Geography of Bangladesh

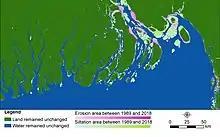
Morphological changes: the process of erosion and acceleration in the coastal area of Bangladesh between 1989 and 2018

A fifth river system, unconnected to the other four, is the Karnaphuli. Flowing through the region of Chittagong and the Chittagong Hills, it cuts across the hills and runs rapidly downhill to the west and southwest and then to the sea. The Feni, Karnaphuli, Sangu, and Matamuhari—an aggregate of some —are the main rivers in the region. The port of Chittagong is situated on the banks of the Karnaphuli. The Karnaphuli Reservoir and Karnaphuli Dam are located in this area. The dam impounds the Karnaphuli River's waters in the reservoir for the generation of hydroelectric power.